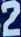
Number: 2